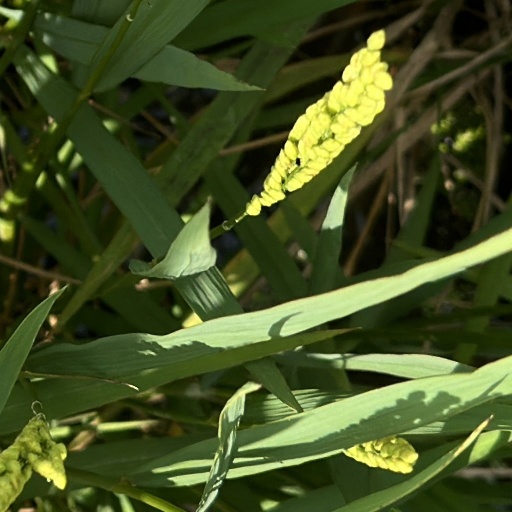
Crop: rice